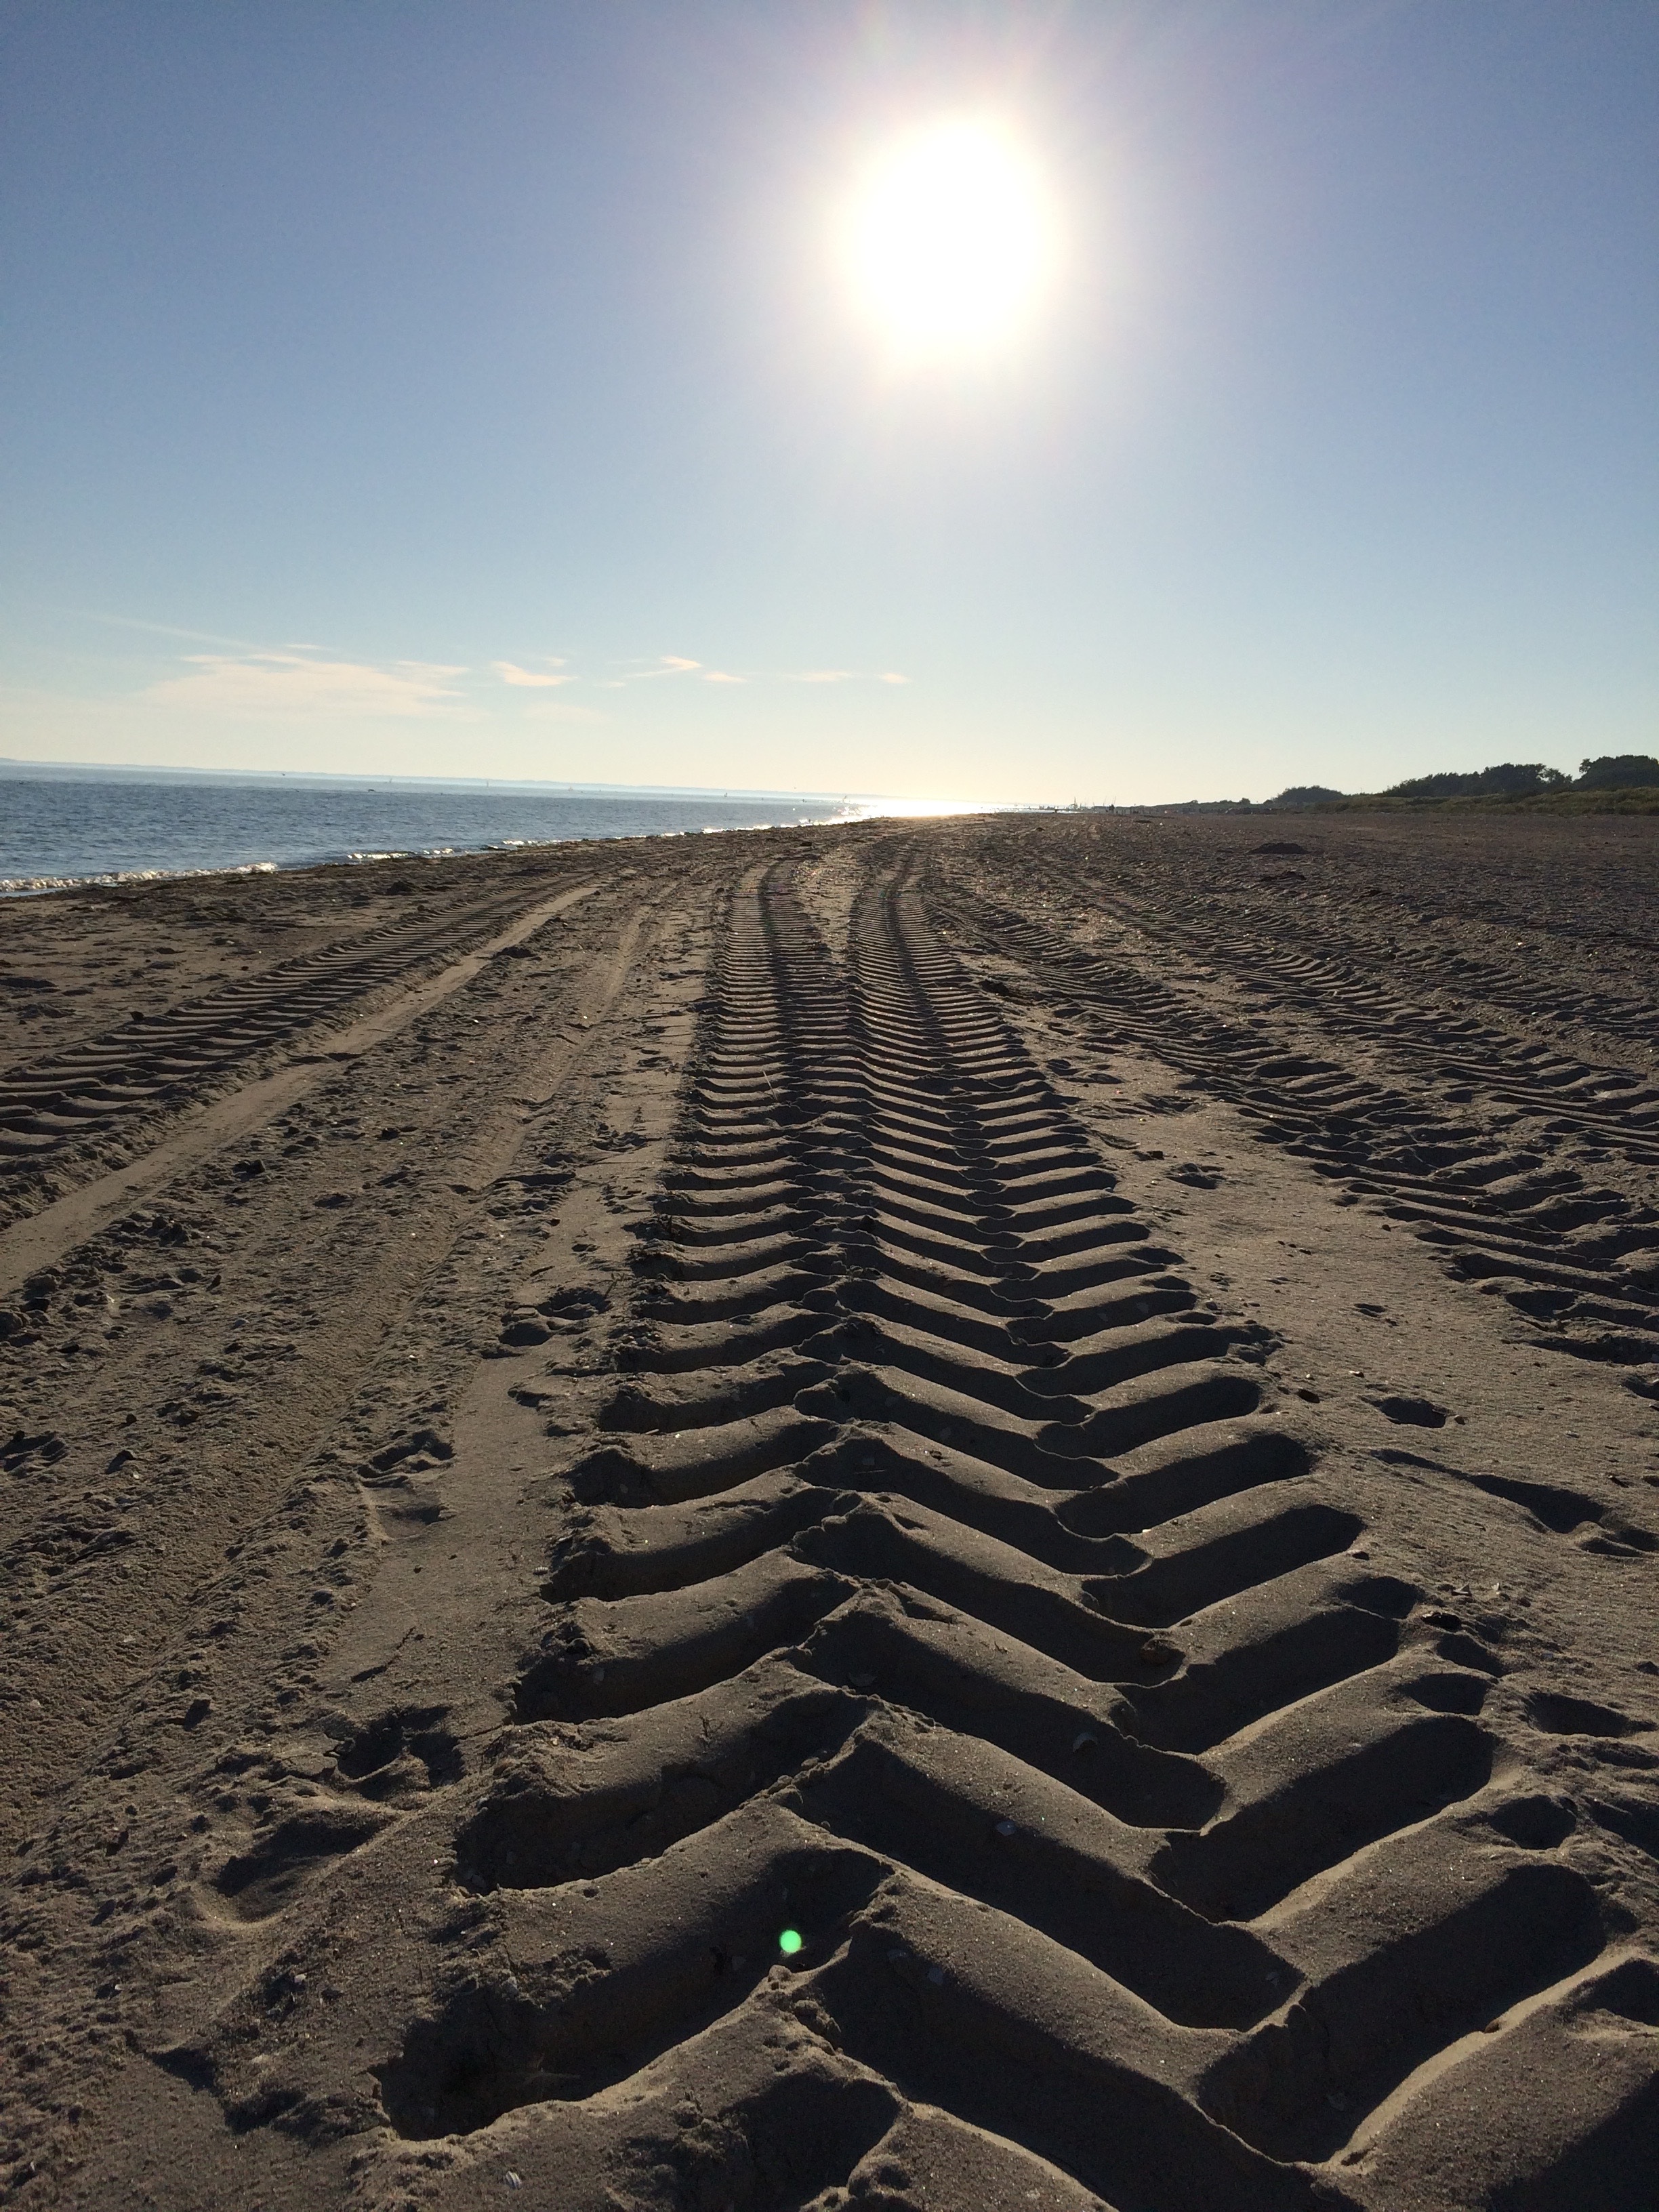
beach, landscape, sea, coast, sand, horizon, sun, field, sunlight, desert, island, soil, plain, plateau, habitat, fairway, landform, evening light, f hr, mudflat, natural environment, aeolian landform